Cage cup

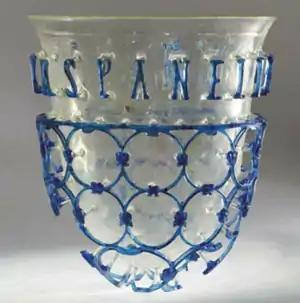
4th century cup in the Heritage Museum Pljevlja, Montenegro with smooth joins

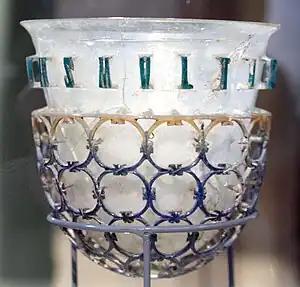
The Milan cage cup, 4th century

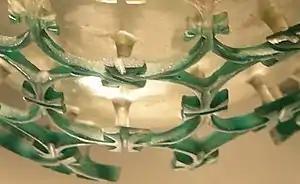
Cologne cage cup from the 4th century; seen from above, the smooth joins of the cage to the cup are argued to distinguish them from the carving of the rim and the cage.

A cage cup, also "vas diatretum", plural "diatreta", or "reticulated cup" is a type of luxury late Roman glass vessel, found from roughly the 4th century, and "the pinnacle of Roman achievements in glass-making". "Diatreta" consist of an inner beaker and an outer cage or shell of decoration that stands out from the body of the cup, to which it is attached by short stems or shanks. About fifty cups or, more often, fragments have survived, and there are only a few in near-complete condition. Most have a cage with circular geometrical patterns, often with an "inscription", or phrase in letters above the reticulated area as well. Some have a flange, or zone of projecting open-cut moulding, above the lower patterns and below the lettering (only illustrated here by the Cologne cup in the gallery).